The Idolmaker

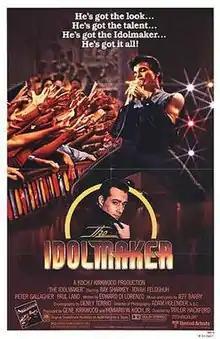
Theatrical release poster

The Idolmaker is a 1980 American musical drama directed by Taylor Hackford in his feature directorial debut, written by Edward di Lorenzo, and starring Ray Sharkey, Peter Gallagher, Paul Land, Tovah Feldshuh and Joe Pantoliano. Loosely based on the life of rock promoter/producer Bob Marcucci, whose discoveries included Frankie Avalon and Fabian and who served as a technical advisor for the production, the film marked the screen debuts of both Gallagher and Land.